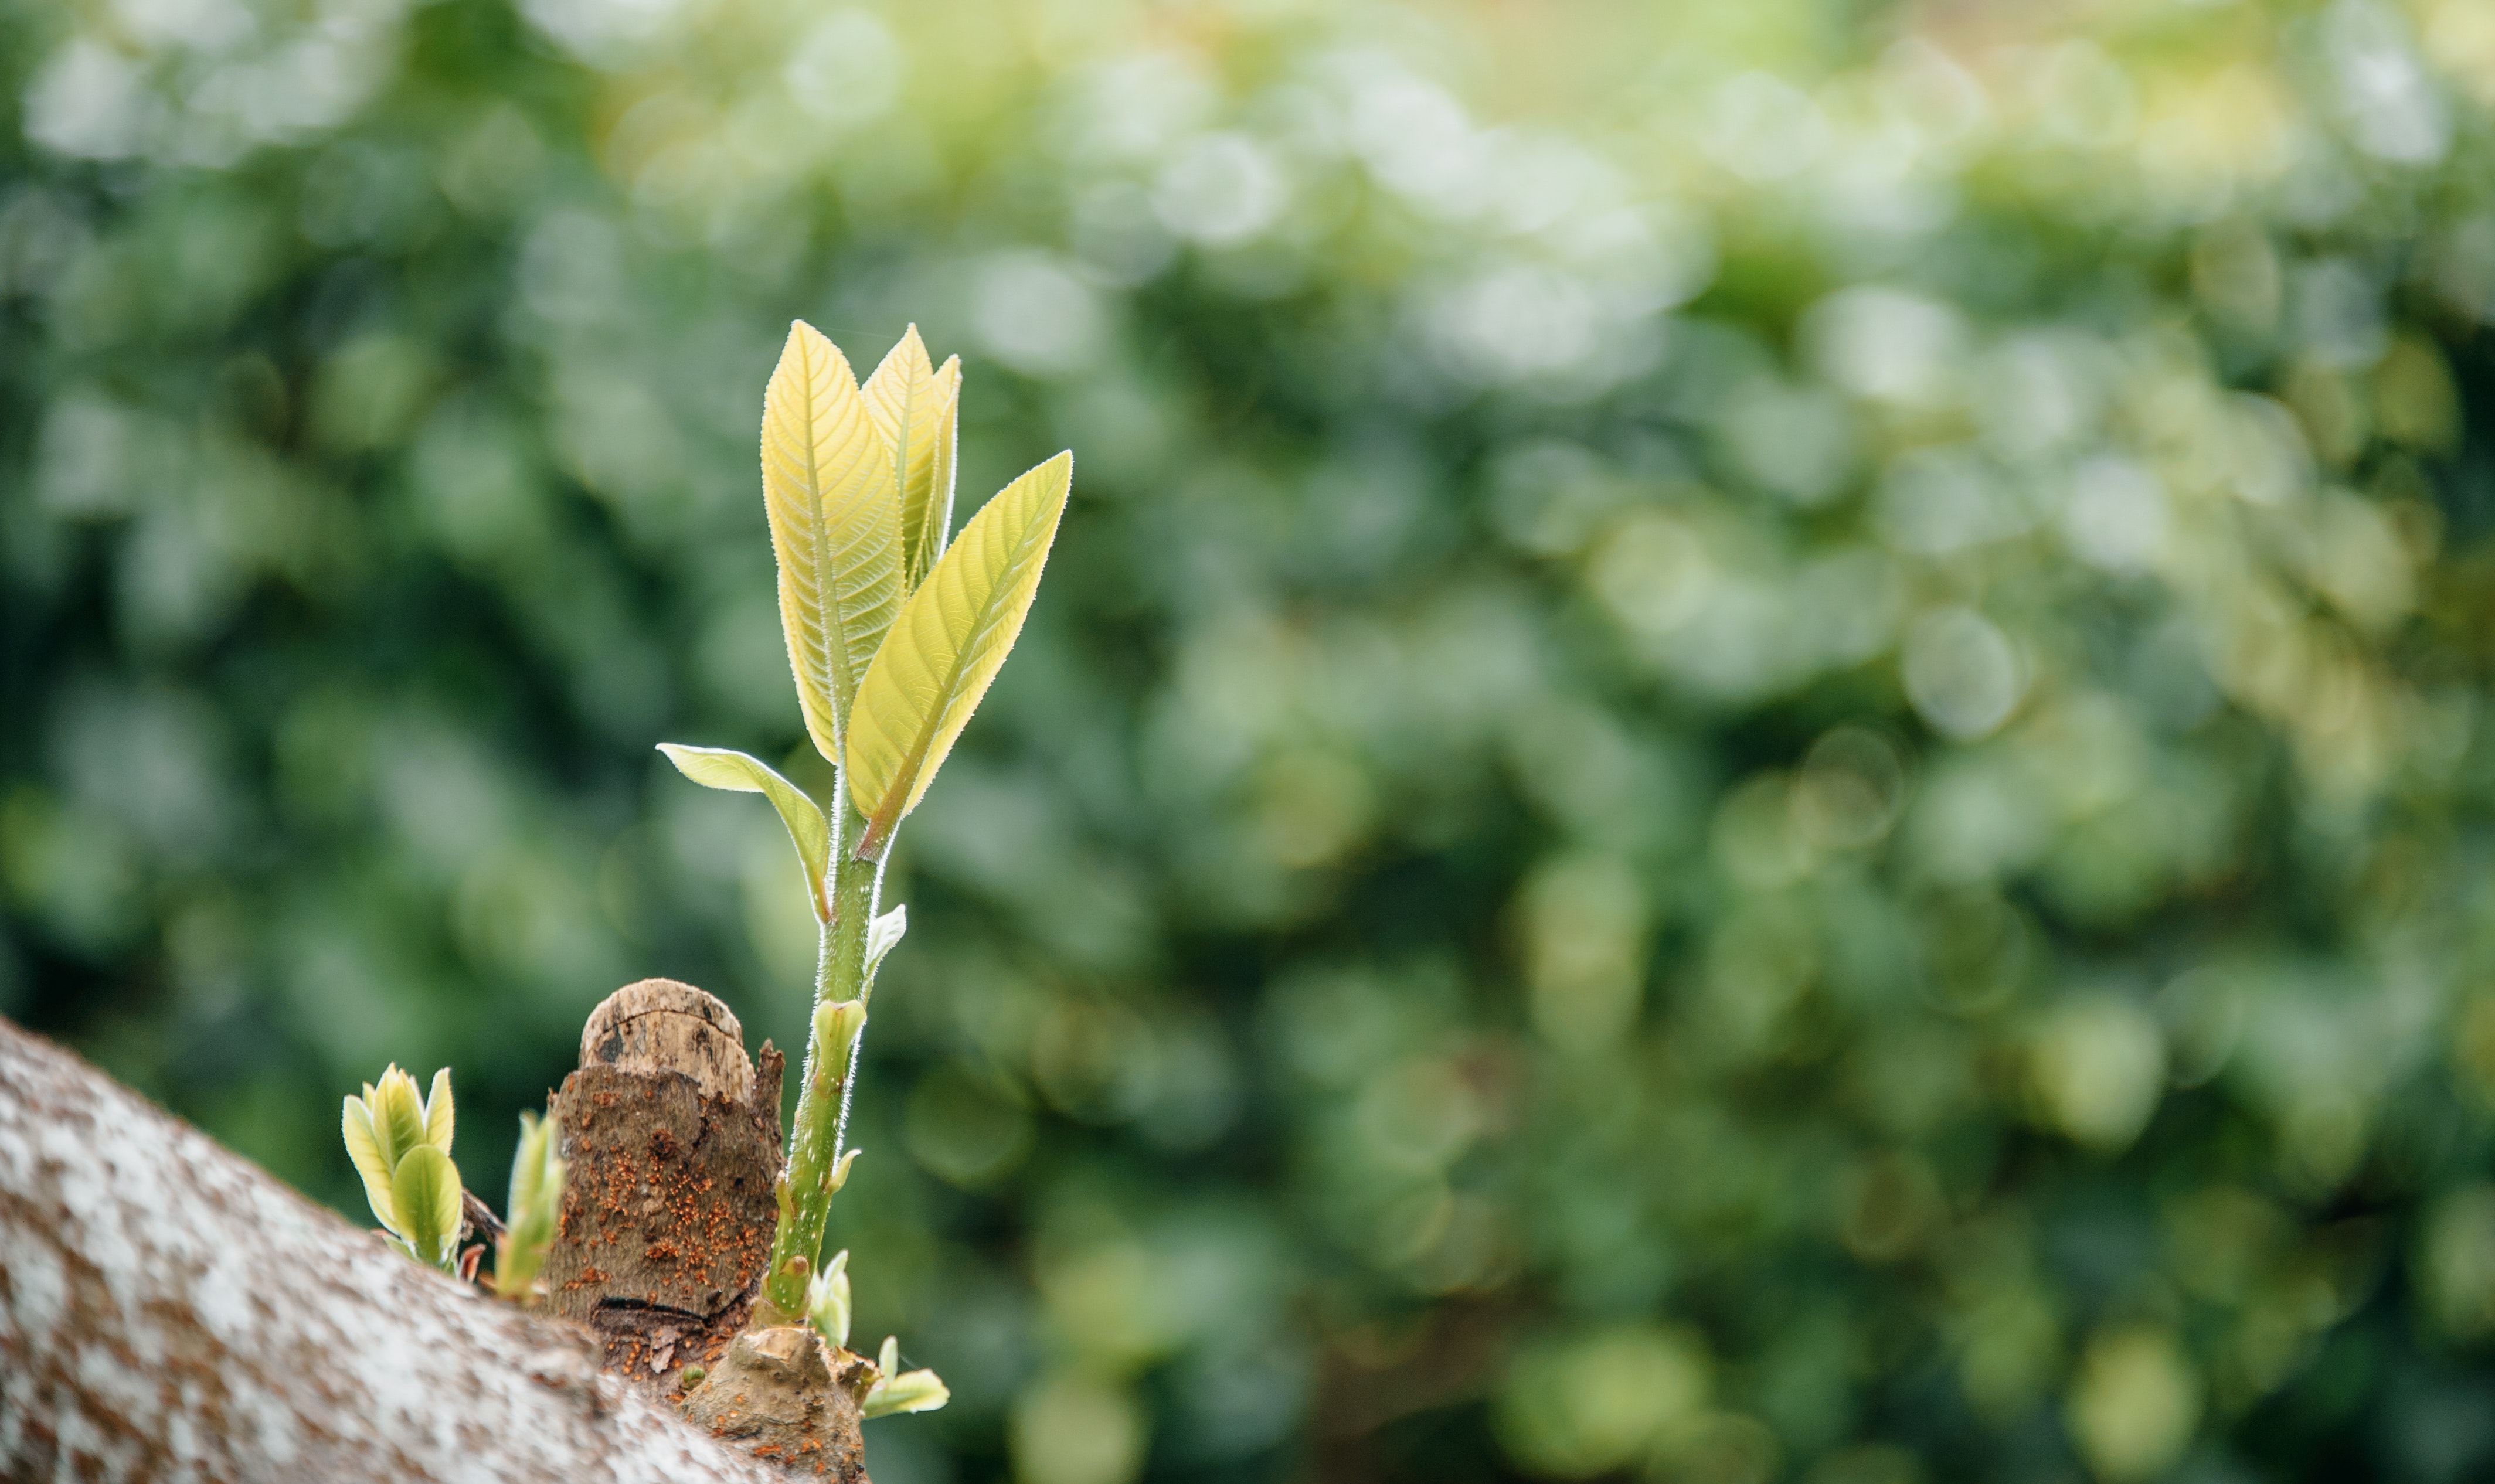
leaf, vegetation, flora, branch, plant, spring, plant stem, sunlight, tree, bud, grass